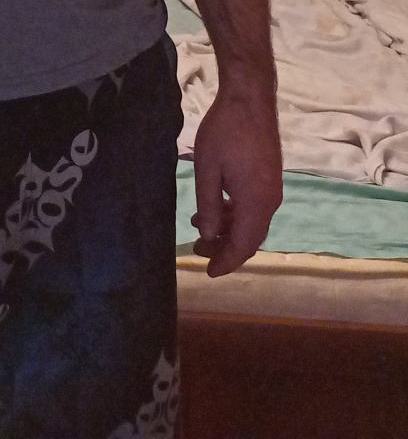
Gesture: no_gesture